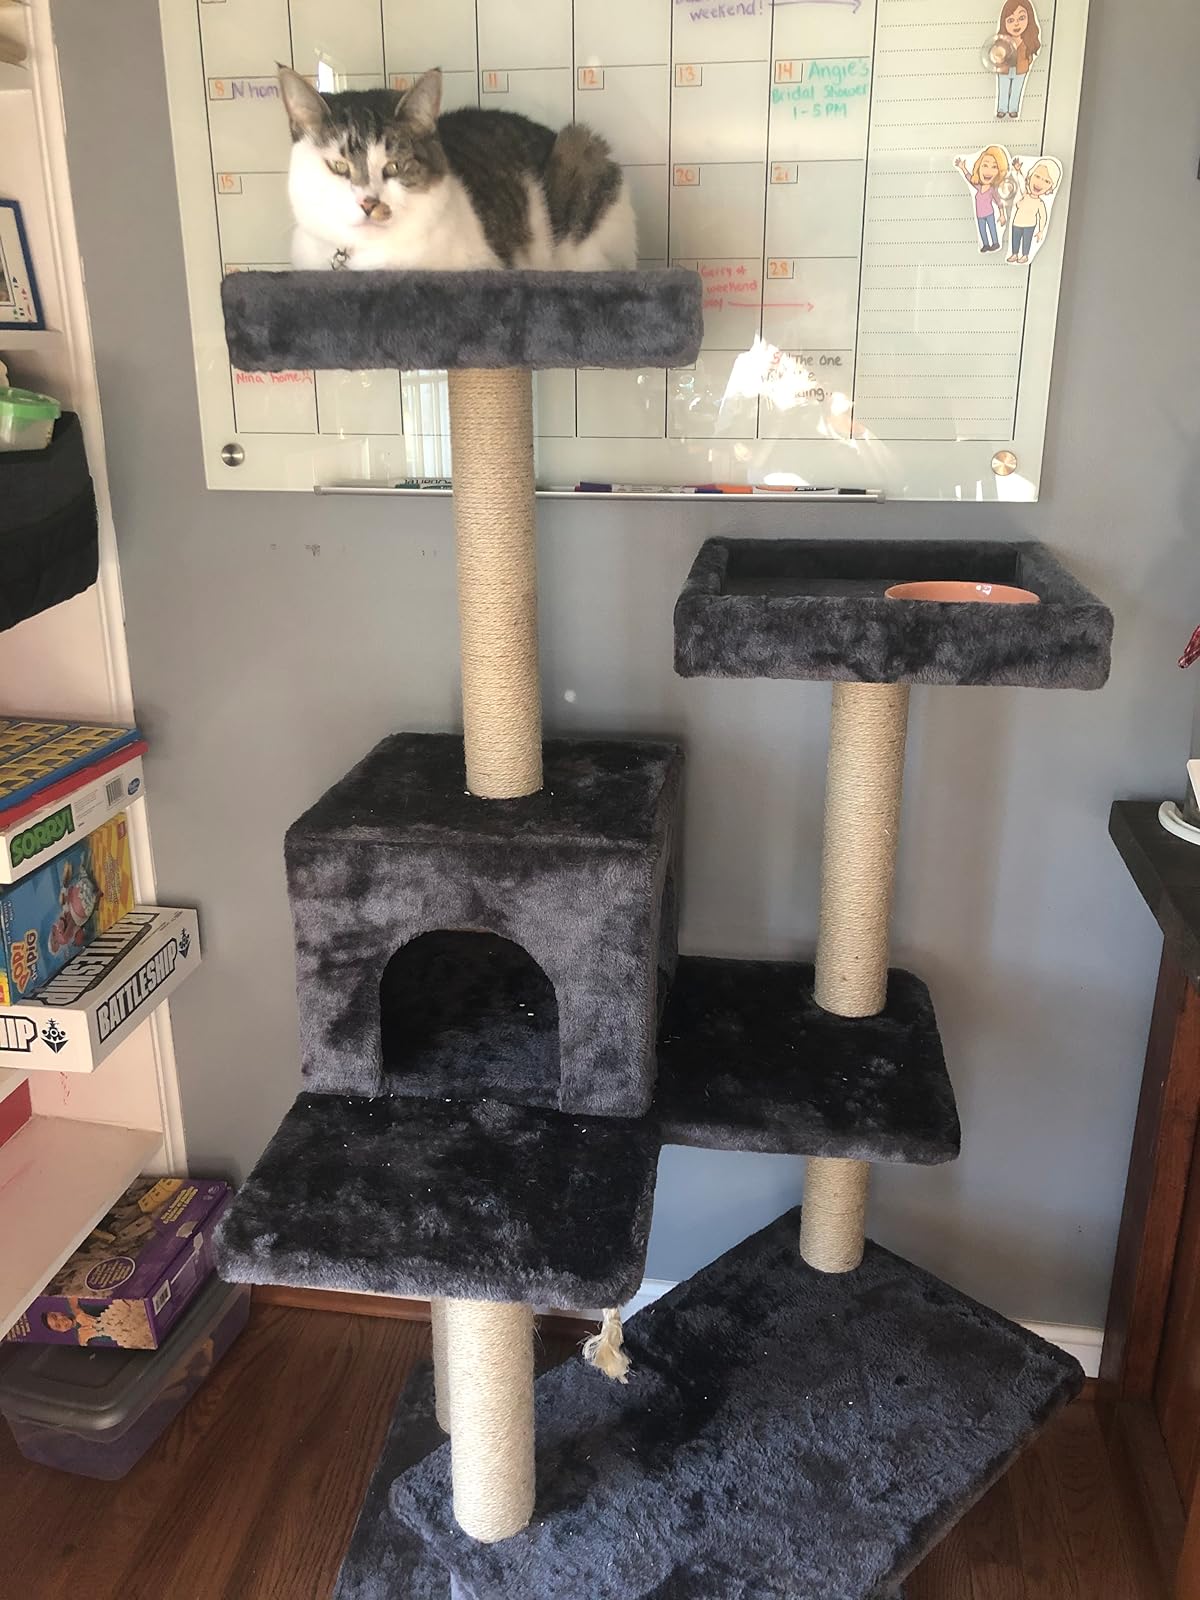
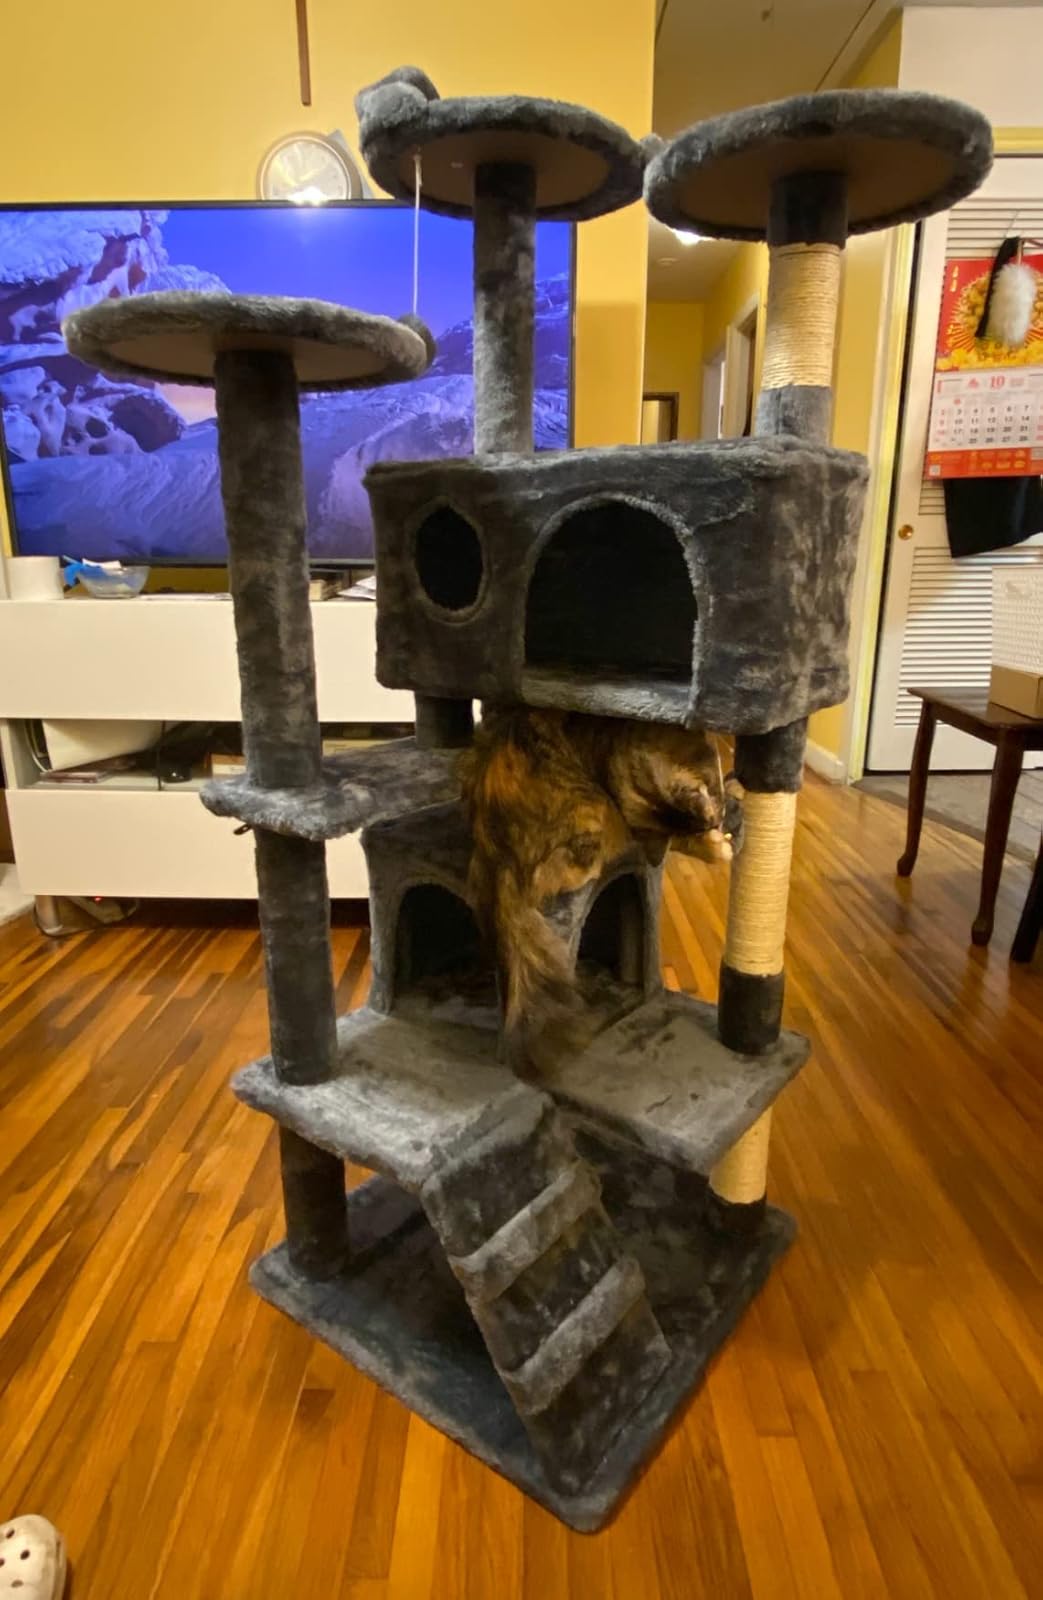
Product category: items_cat tree
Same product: no